Thomas Proby

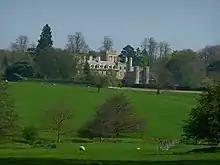
Elton Hall, Cambridgeshire

Proby was the son of Sir Heneage Proby (of Elton and Raans, Buckinghamshire) and his wife Ellen Allen, daughter of Edward Allen, of Finchley, Middlesex.